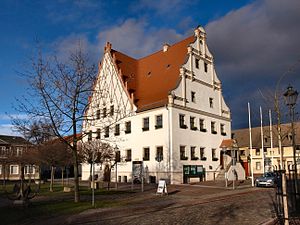
Aken (Elben)
Rådhus
Aken er en by med knap 9.000 indbyggere i i Landkreis Anhalt-Bitterfeld i den tyske delstat Sachsen-Anhalt